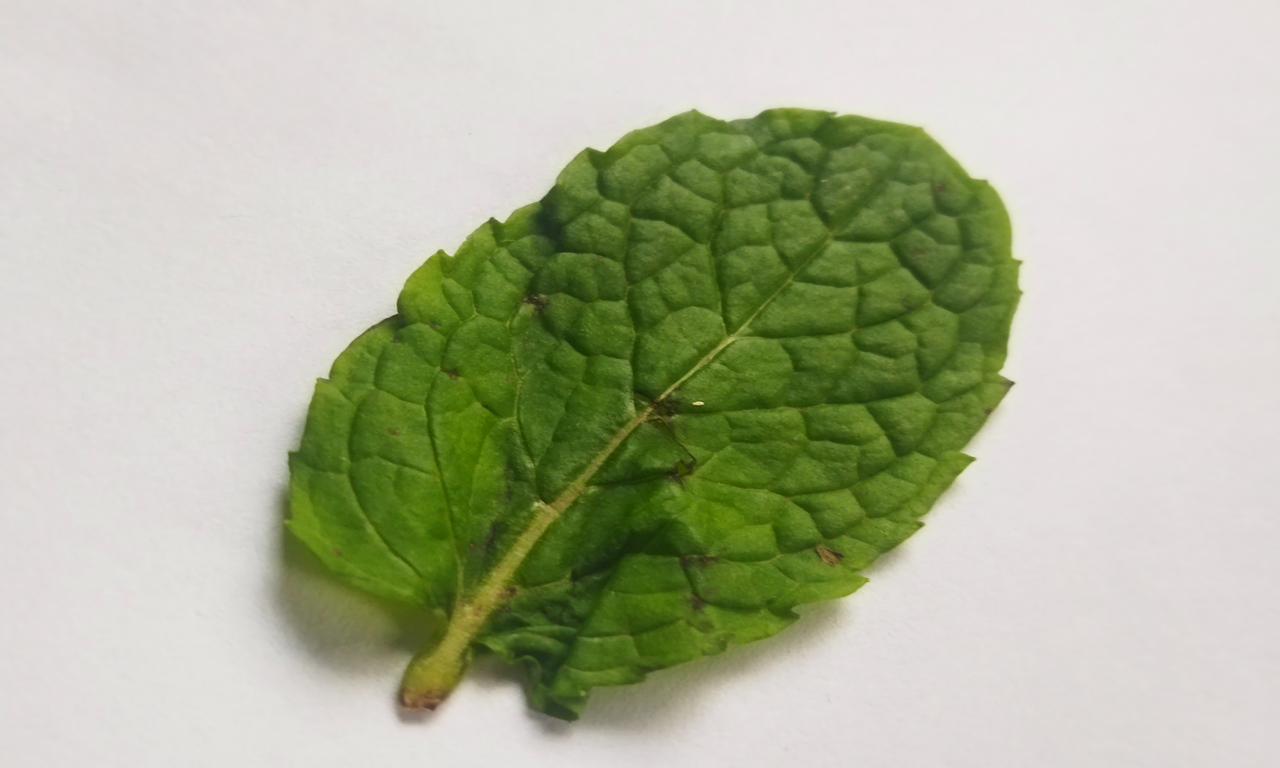
Label: Fresh